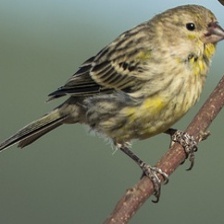
Species: CANARY
Scientific name: SERINUS CANARIA DOMESTICA